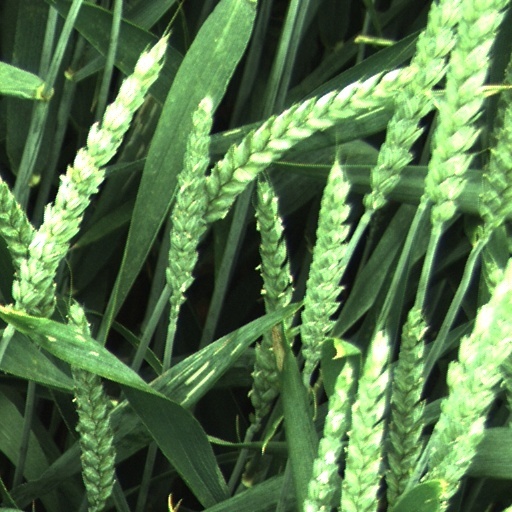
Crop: wheat